The Sky Ranger (1921 film)

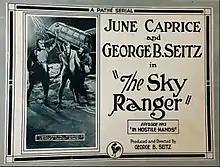
Lobby card for episode 3-In Hostile Hands

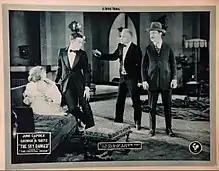
Lobby card for episode 6-The Crystal Prism

"The Sky Ranger" was not to be confused on the 1928 short film based on the popular "Russ Farrell" magazine stories and the film series, "Russ Farrell, Aviator" that stars Reed Howes as the dashing, devil-may-care flyboy hero.